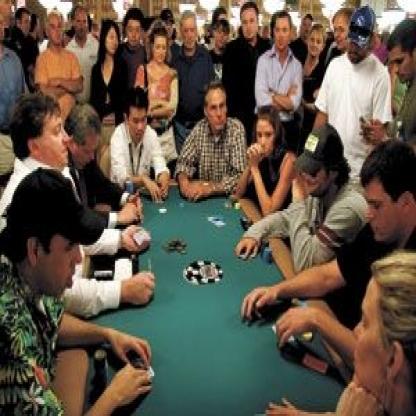
Scene: Indoor